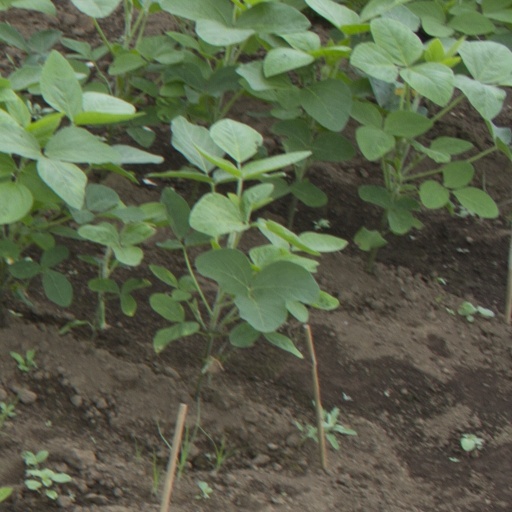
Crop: soybean